Pyotr Chikhachyov

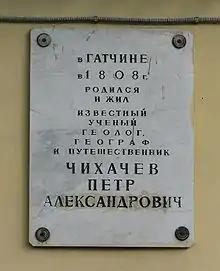
A commemorative plaque in Gatchina

In 1890, he published a few natural-scientific articles under the title "Etudes de géographie et d'histoire naturelle". These represent fragments from what Chikhachyov conceived as a large scientific work on the world's deserts which he did not have time to finish, dying in 1890 of pneumonia. In encouragement of travelers across Asia, Chikhachyov left to the French Academy of Sciences the sum of 100,000 francs.